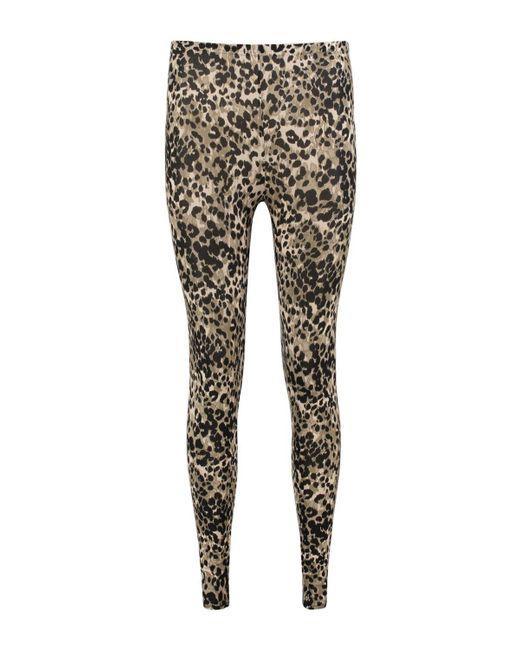
Bedruckte Slim Fit lässige Leggings für Damen